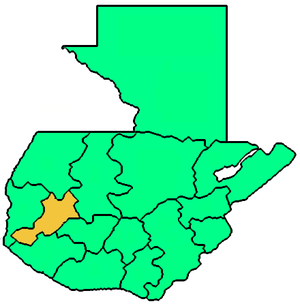
L'archidiocèse de Los Altos, Quetzaltenango-Totonicapán est une Église particulière de l'Église catholique du Guatemala.